Susan Peters

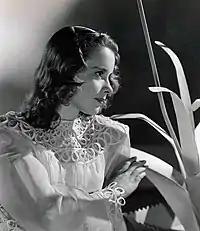
Peters photographed by Clarence Sinclair Bull promoting "Tish" (1942)

Several months after being dropped by Warner Bros., Peters was contacted by MGM to test for a supporting role in the film "Tish" (1942), a loose adaptation of a series of stories by Mary Roberts Rinehart. She won the role and also signed a contract with the studio. At the time, Peters was one of the most screen-tested actresses in Hollywood. While filming "Tish", Peters met future husband, actor Richard Quine, with whom she also starred in her second film with MGM, "Dr. Gillespie's New Assistant" (1942), alongside Van Johnson. Quine and Peters later married on November 7, 1943, at Westwood Community Church in West Los Angeles.